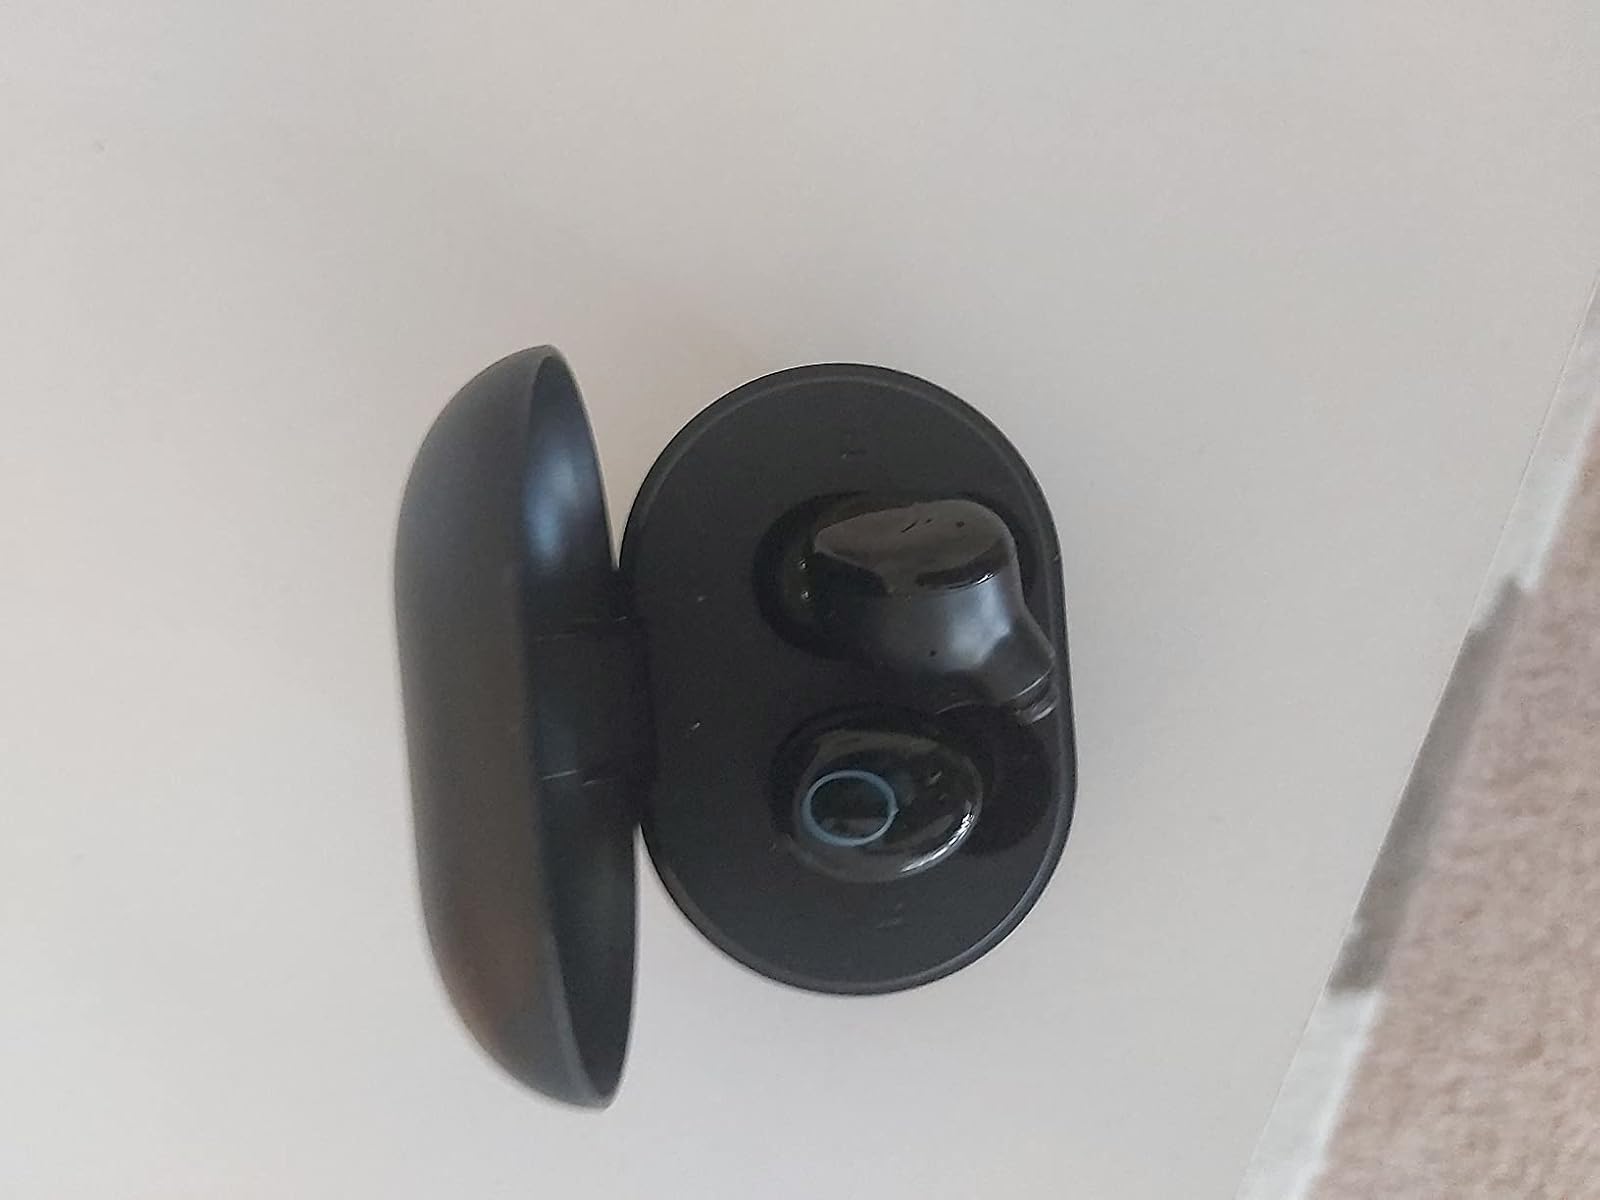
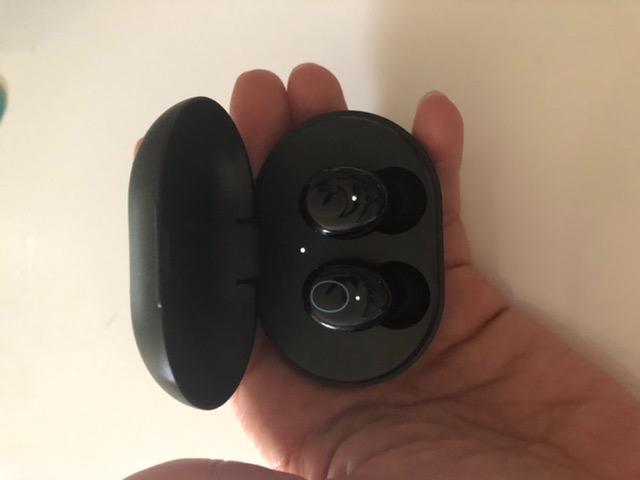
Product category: earbuds
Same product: yes